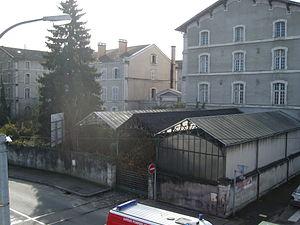
La Seita abandonnée, à Périgueux (Dordogne, France).
La Société nationale d'exploitation industrielle des tabacs et allumettes, anciennement Service d'exploitation industrielle des tabacs et allumettes, surtout connue sous son acronyme Seita, est une entreprise française du secteur du tabac. Régie d'État à sa création, elle disposait du monopole de la culture de tabac en France jusqu'en 1970, ainsi que de la fabrication et de la vente de tabac et d'allumettes jusqu'en 1976. La SEITA produit les marques de cigarettes et de tabac Gitanes, Gauloises, Royale, News, Bastos, Fine 120, Django et Amsterdamer. Renommée Altadis en 1999 à la suite de sa fusion avec Tabacalera, le groupe est devenu une filiale d'Imperial Tobacco en 2008, devenu depuis Imperial Brands.